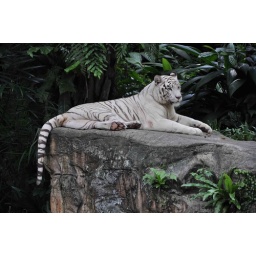
By the edge of the cliff sitting a rare white tiger in Singapore Zoological Garden